IPhrothiya yeGolide

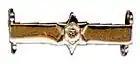
Bar to the iPhrothiya yeGolide - Golden Protea

A bar may be awarded for every subsequent action which would make recipients eligible for the award of the same decoration. The decoration and bar may be awarded posthumously.